Ivory trade

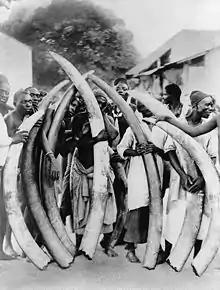
Men with ivory tusks from the African elephant, Dar es Salaam, Tanzania

Tanzania, attempting to break down the ivory syndicates that it recognized were corrupting its society, proposed an Appendix One listing for the African Elephant (effectively a ban on international trade). Some southern African countries including South Africa and Zimbabwe were vehemently opposed. They claimed that their elephant populations were well managed and they wanted revenue from ivory sales to fund conservation. Although both countries were implicated as entrepôts in illegal ivory from other African countries, WWF, with strong ties to both countries, found itself in a difficult position. It is well documented that publicly it opposed the trade but privately tried to appease these southern African states. However, the so-called Somalia-Proposal, presented by the governmental delegation of the Republic of Somalia, of which nature protection specialist Prof. Julian Bauer was an official member, then broke the stalemate and the elephant moratorium with its ban of elephant ivory trade was adopted by the CITES delegates.